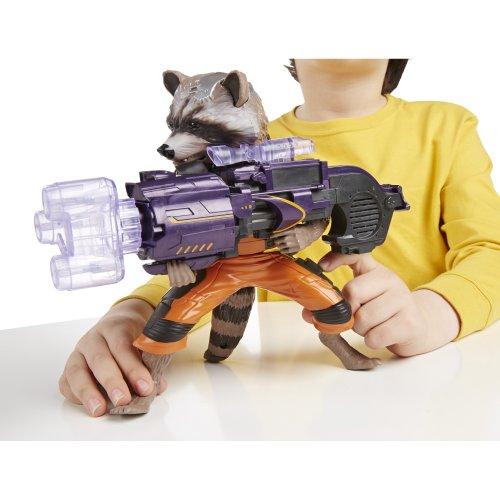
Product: Marvel Guardians of The Galaxy Big Blastin' Rocket Raccoon Figure, 10 Inch
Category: Toys & Games | Toy Figures & Playsets | Action Figures
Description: Awesome electronic Rocket Raccoon figure stands 10 inches tall.
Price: $28.95
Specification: ProductDimensions:5.5x12x10inches|ItemWeight:1.85pounds|ShippingWeight:1.85pounds(Viewshippingratesandpolicies)|DomesticShipping:ItemcanbeshippedwithinU.S.|InternationalShipping:ThisitemcanbeshippedtoselectcountriesoutsideoftheU.S.LearnMore|ASIN:B00IM8W12M|Itemmodelnumber:A7902|Manufacturerrecommendedage:4yearsandup|Batteries:3AAbatteriesrequired.(included)